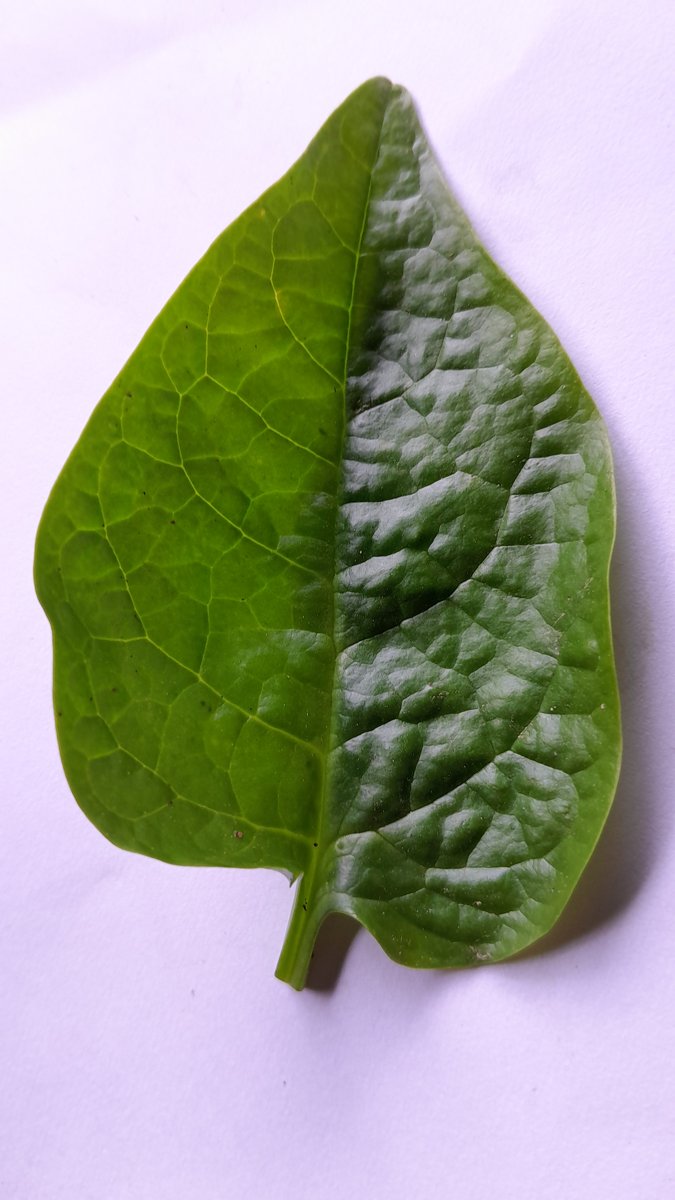
Label: Healthy-Leaf